Babcock Mission Critical Services Onshore

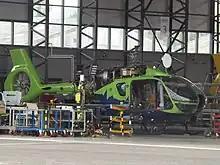
G-GWAC operated on behalf of Great Western Air Ambulance

Their training facility includes an EC135 training simulator (Level III FTD) at Staverton, providing in-house training and external training.